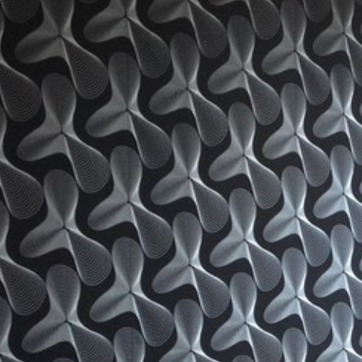
Material: wallpaper